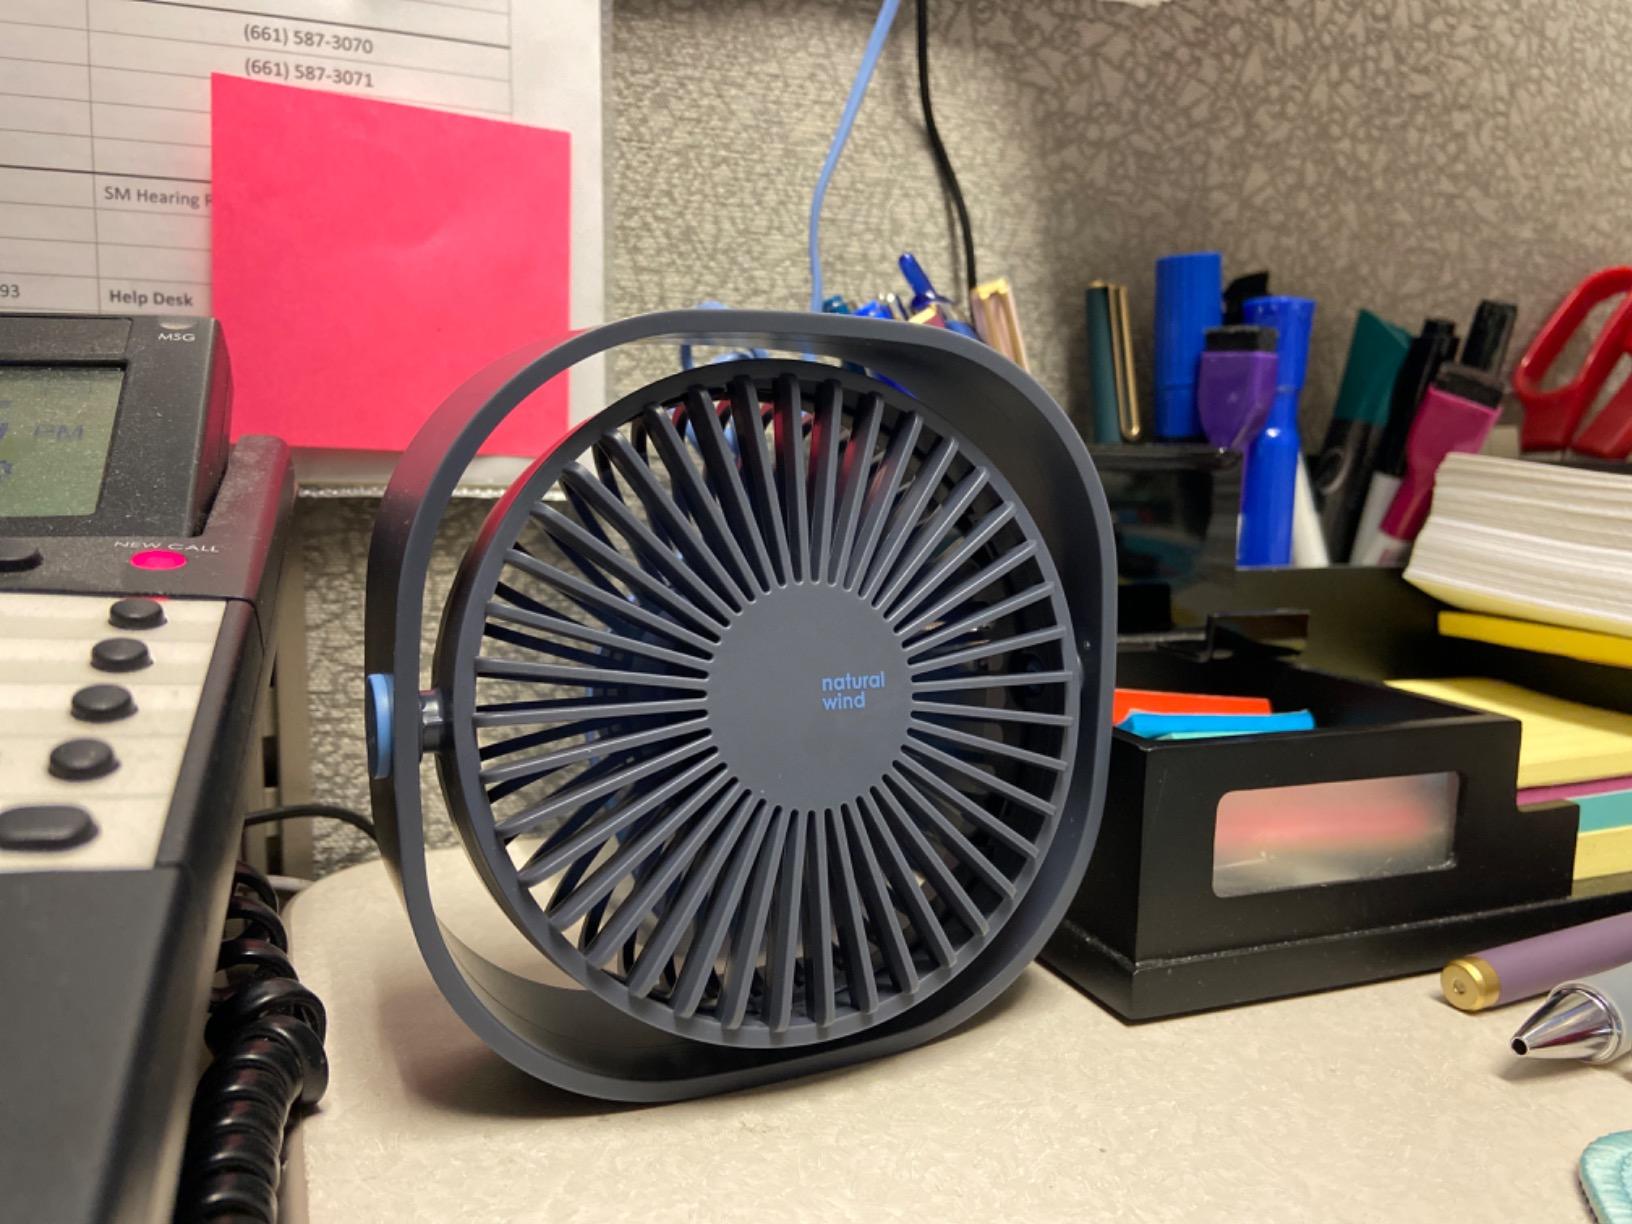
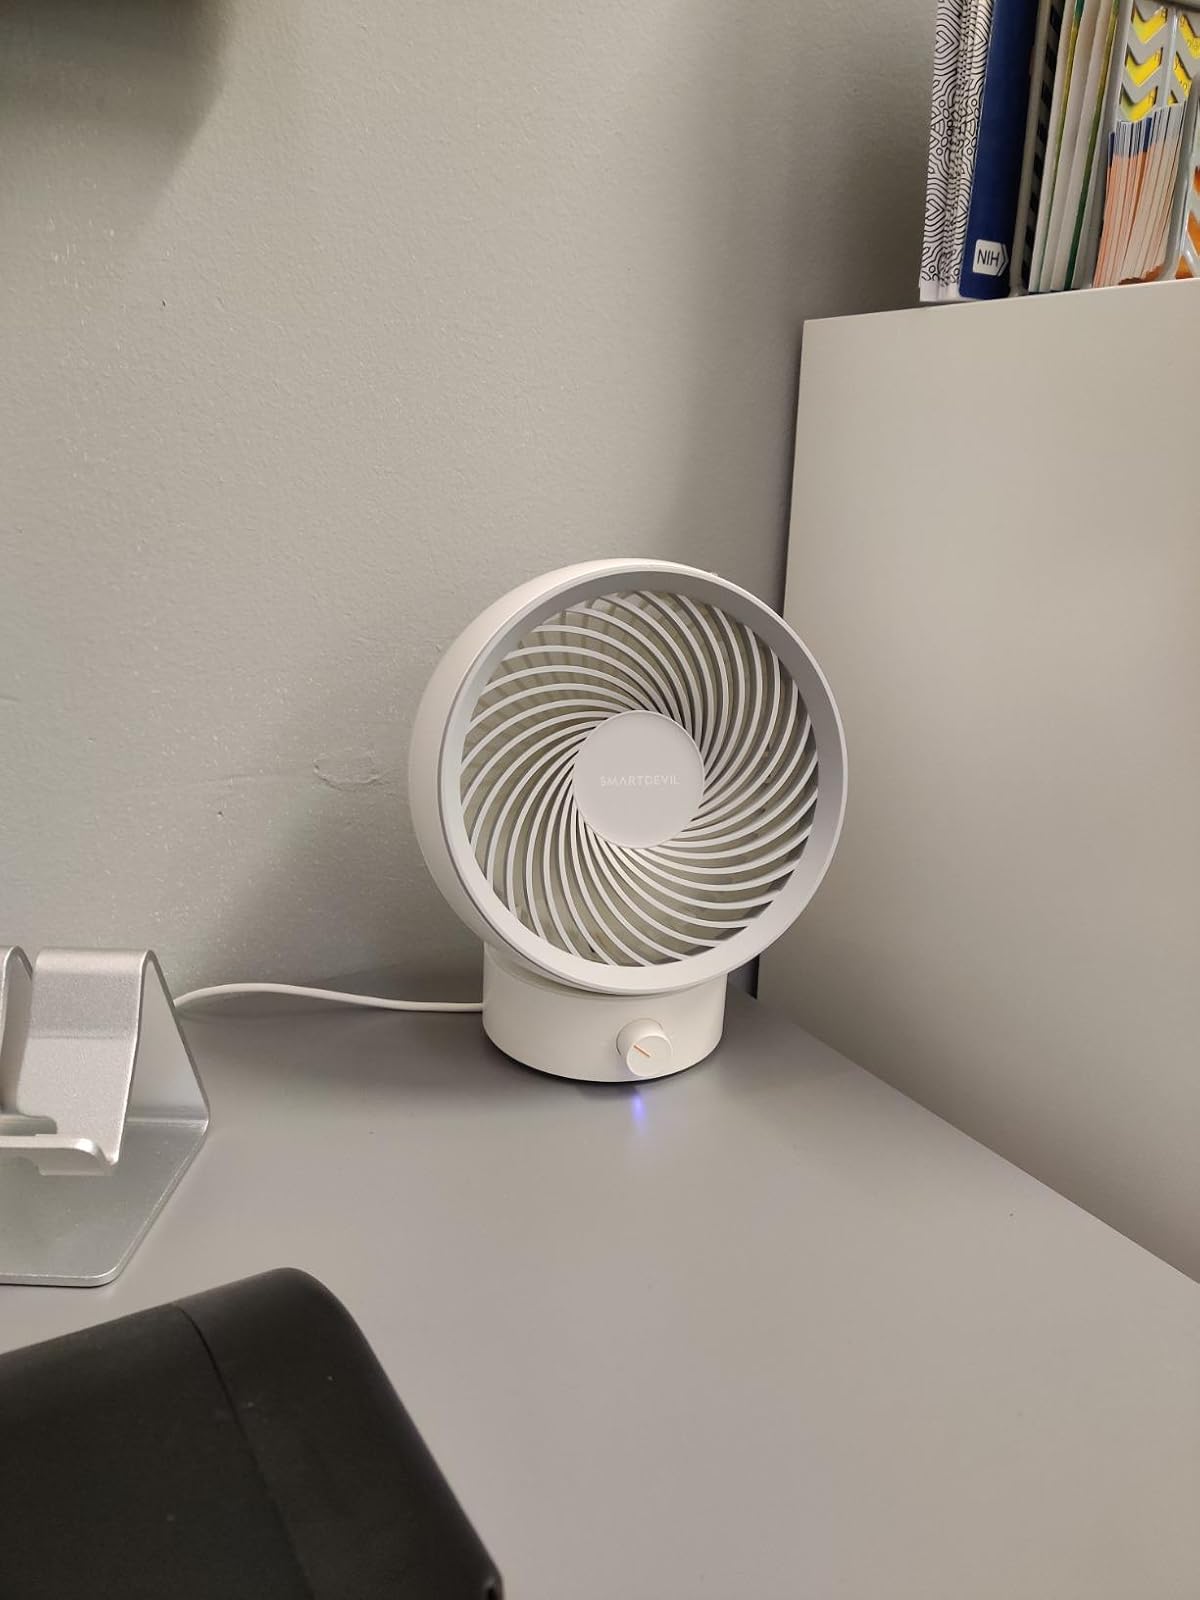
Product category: fan
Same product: no